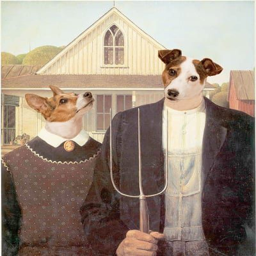
dogs are pop cultural ; trust me on this one .